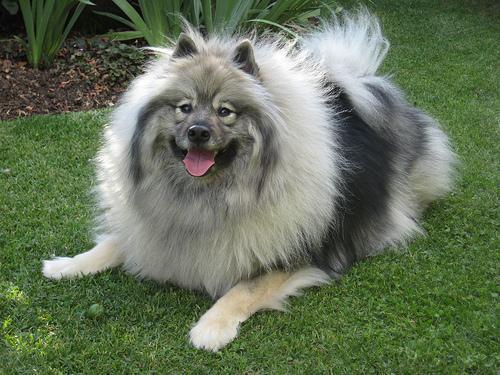
keeshond